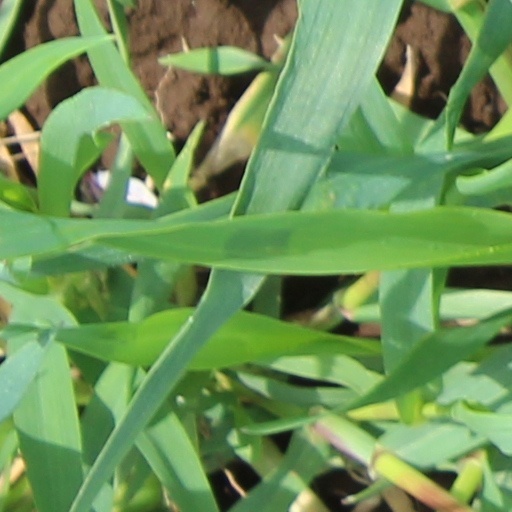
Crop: wheat